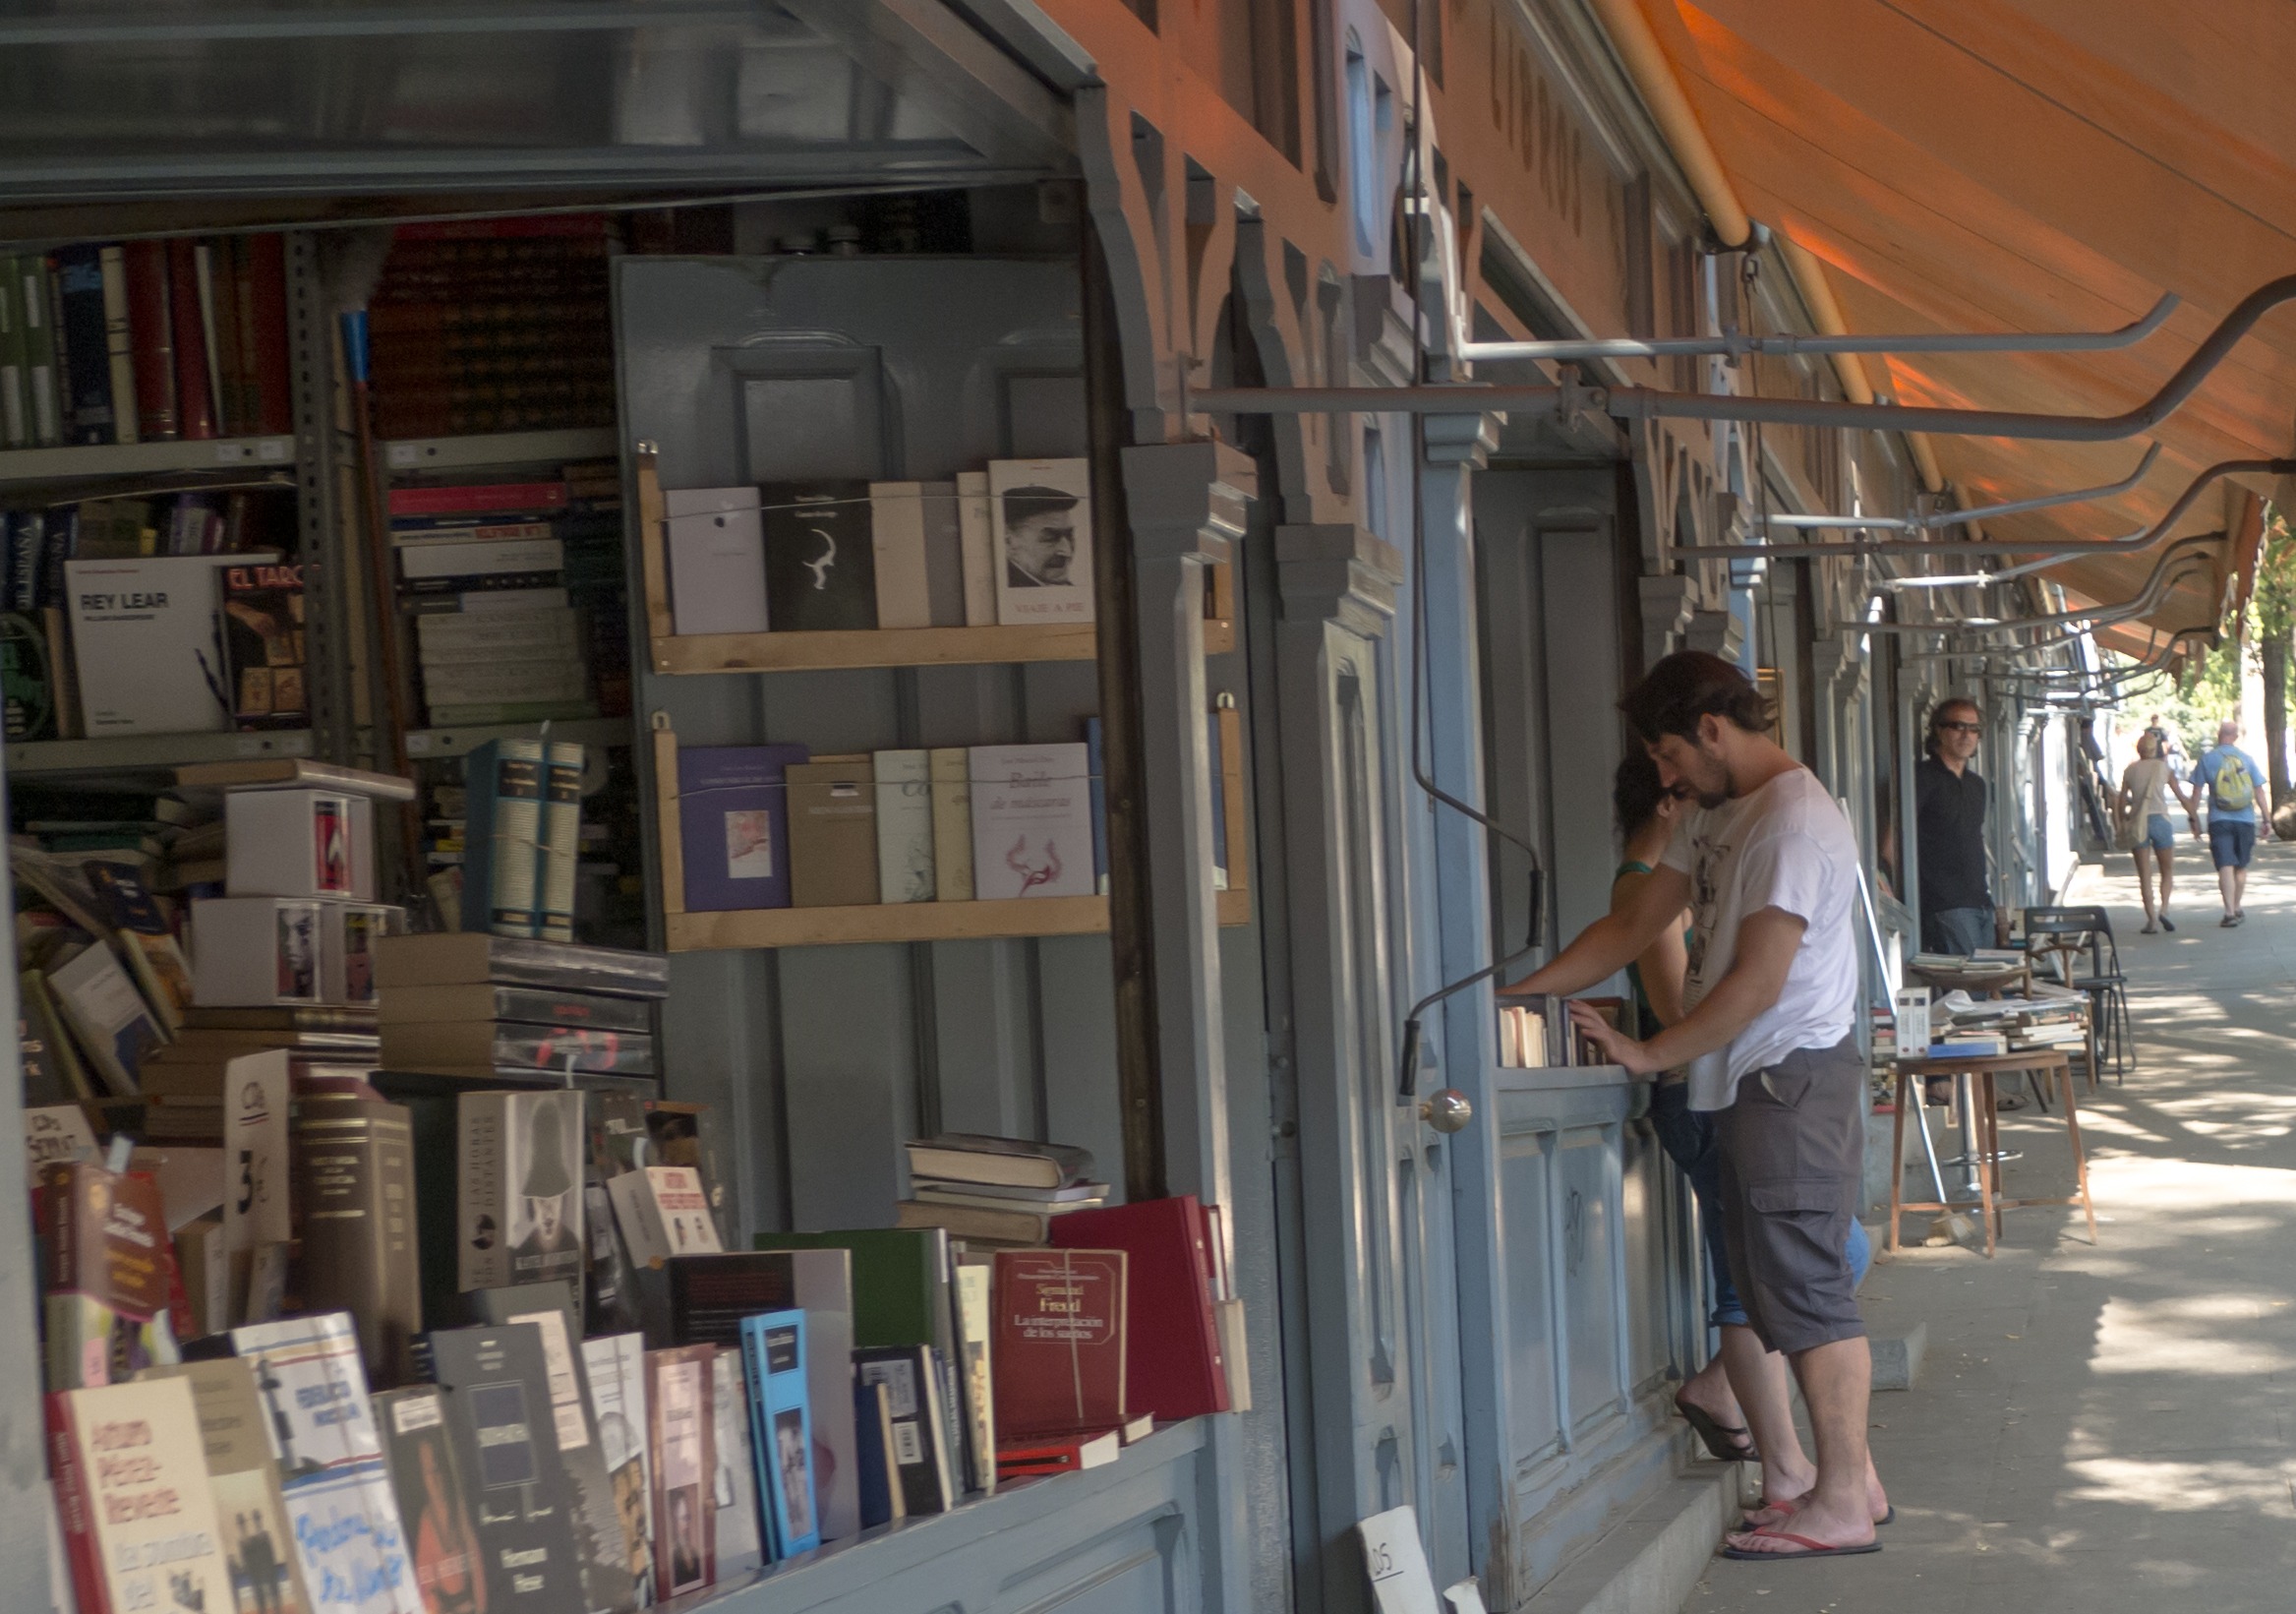
man, person, street, window, building, old, city, home, library, books, kiosk, sale, character, inventory, bookselling